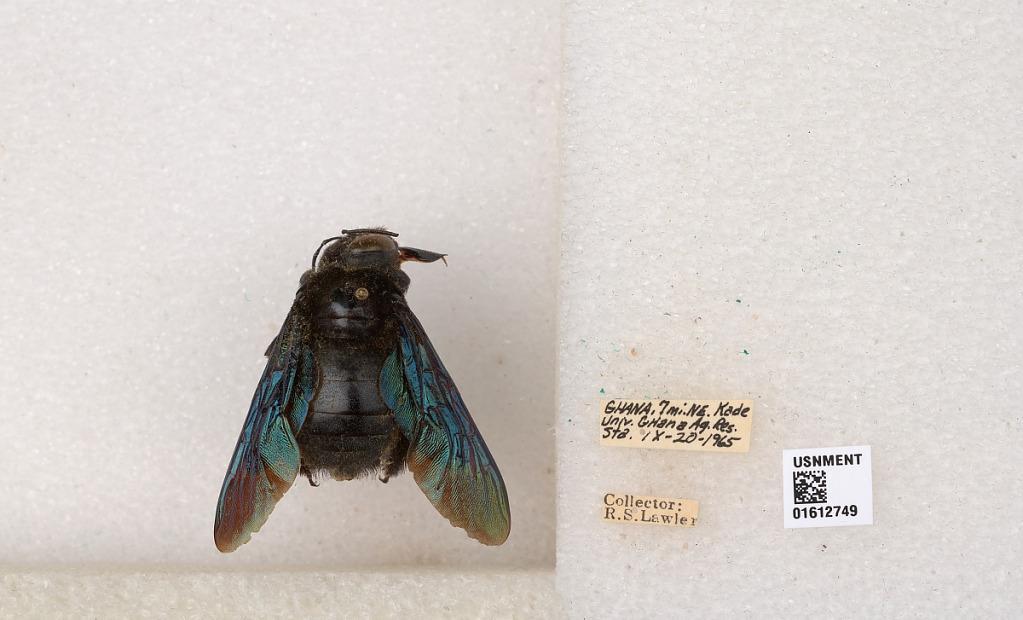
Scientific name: Xylocopa
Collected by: S. Laroca
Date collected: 1965-9-20
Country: Ghana
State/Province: Eastern
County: Kwabibirem
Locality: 7 mi. NE. Kade Univ. Ghana Ag. Res. Sta.